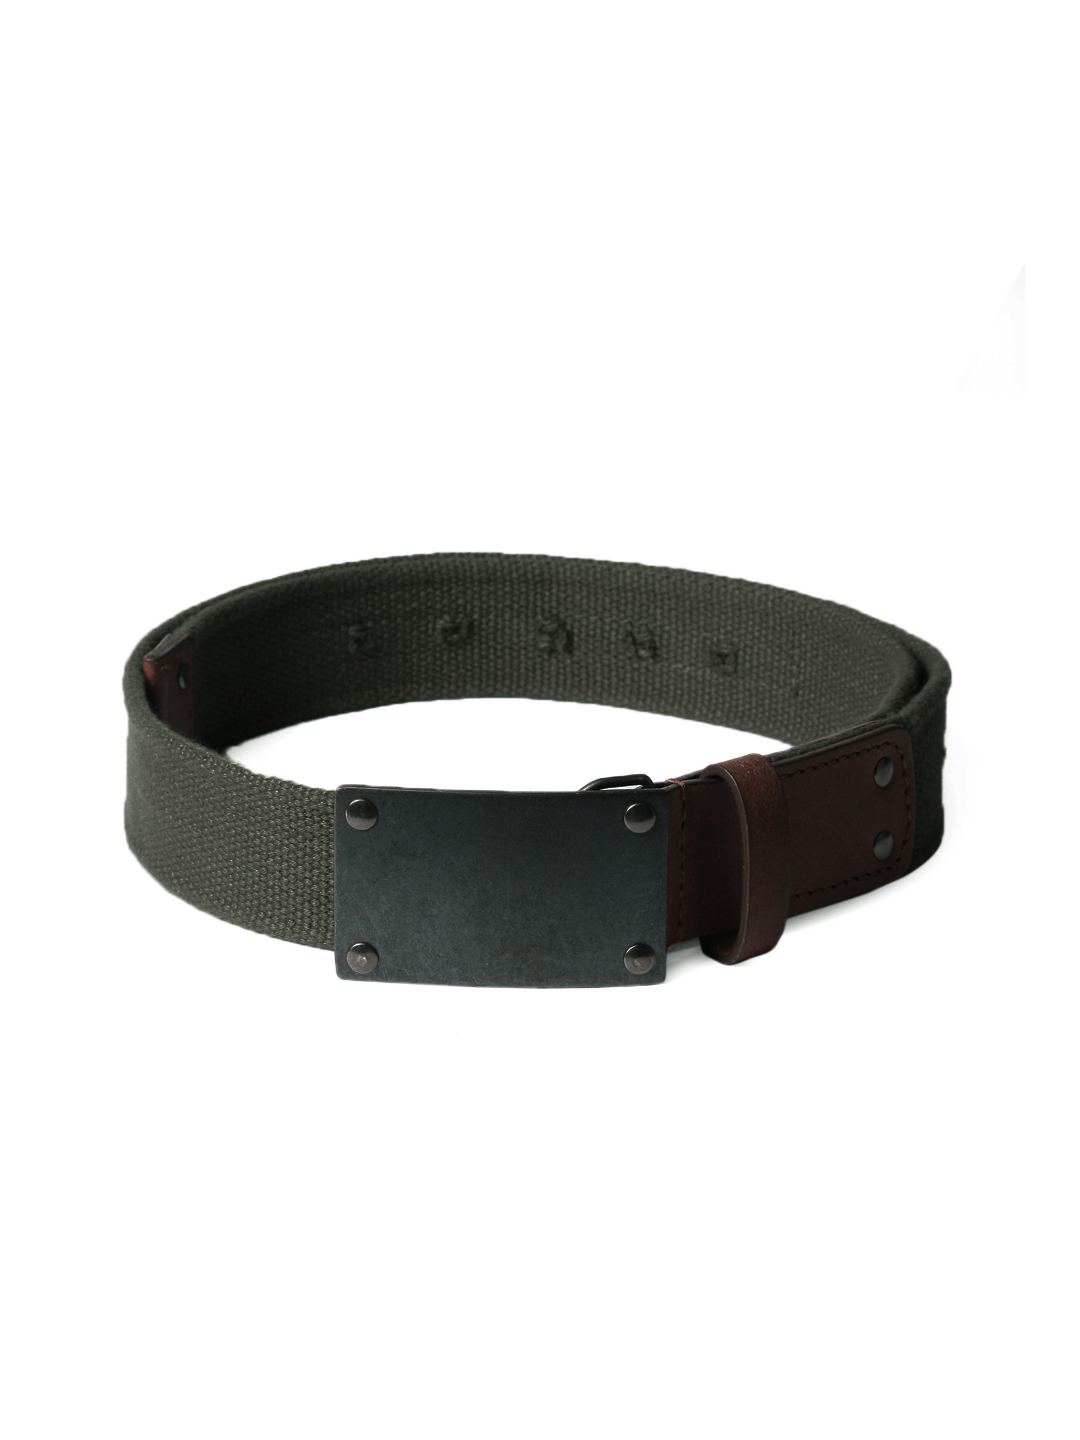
Wrangler Men Canvas Olive Belt
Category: Accessories / Belts / Belts
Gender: Men
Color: Olive
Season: Summer 2012
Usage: Casual